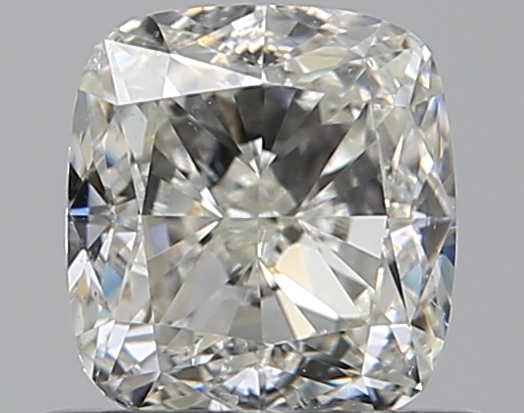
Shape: cushion
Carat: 0.7
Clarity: SI1
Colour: J
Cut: EX
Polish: EX
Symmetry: VG
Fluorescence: N
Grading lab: GIA
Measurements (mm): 5.09 x 4.71 x 3.23